Church of St Bartholomew, Yeovilton

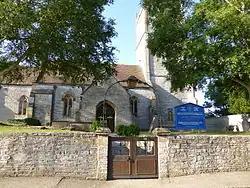

The Church of St Bartholomew in the parish of Yeovilton, Somerset, England, was built around 1300. It is a Grade II* listed building.